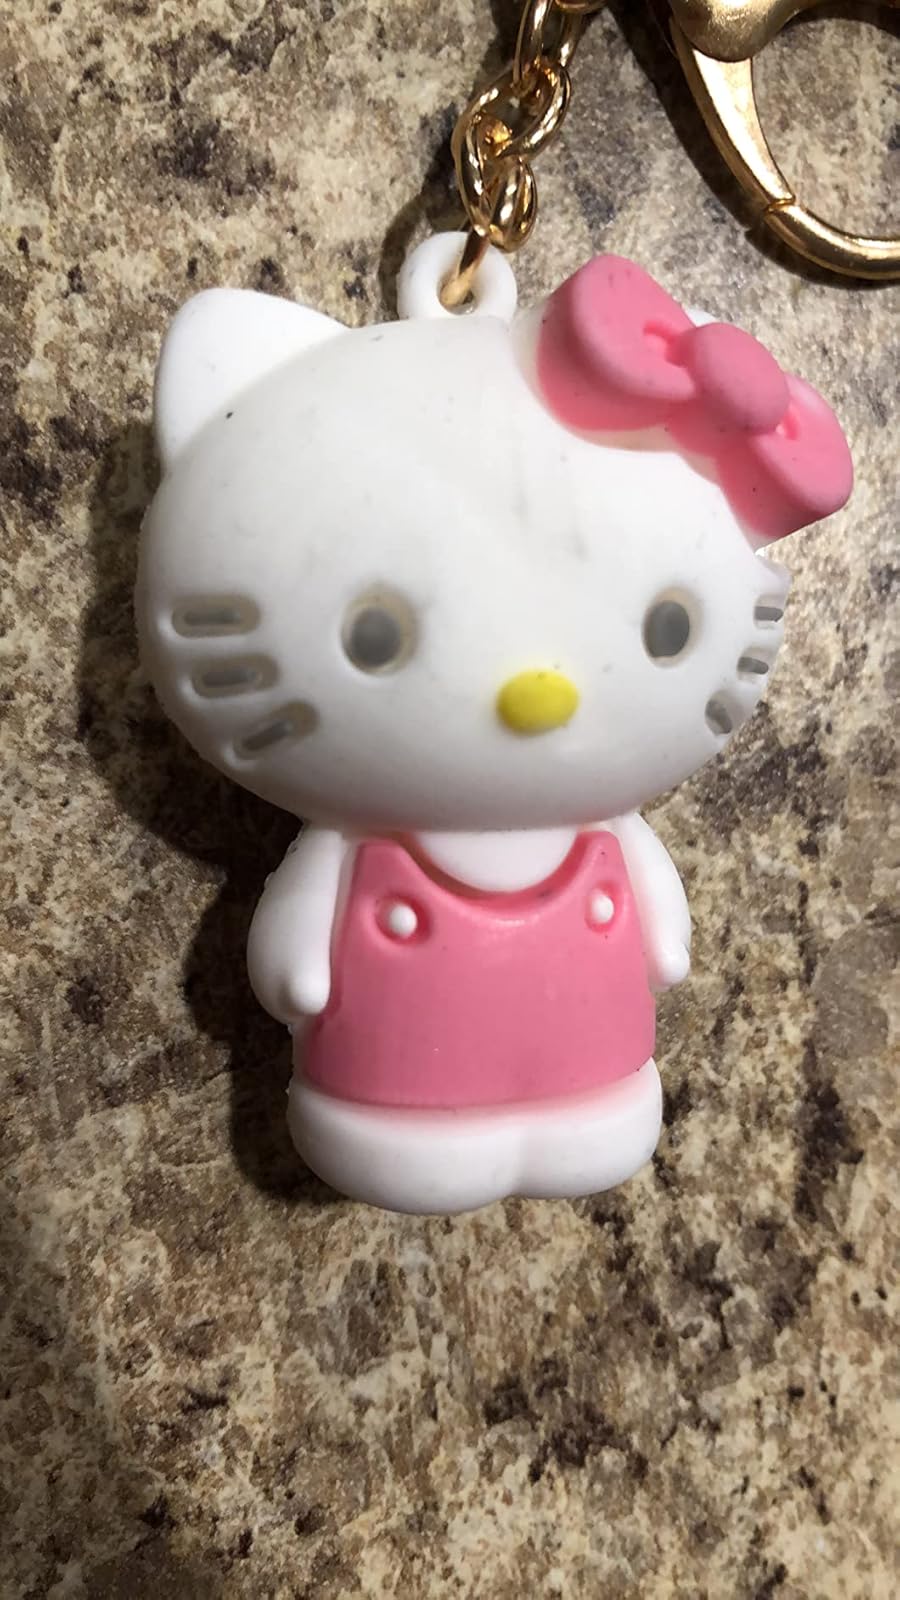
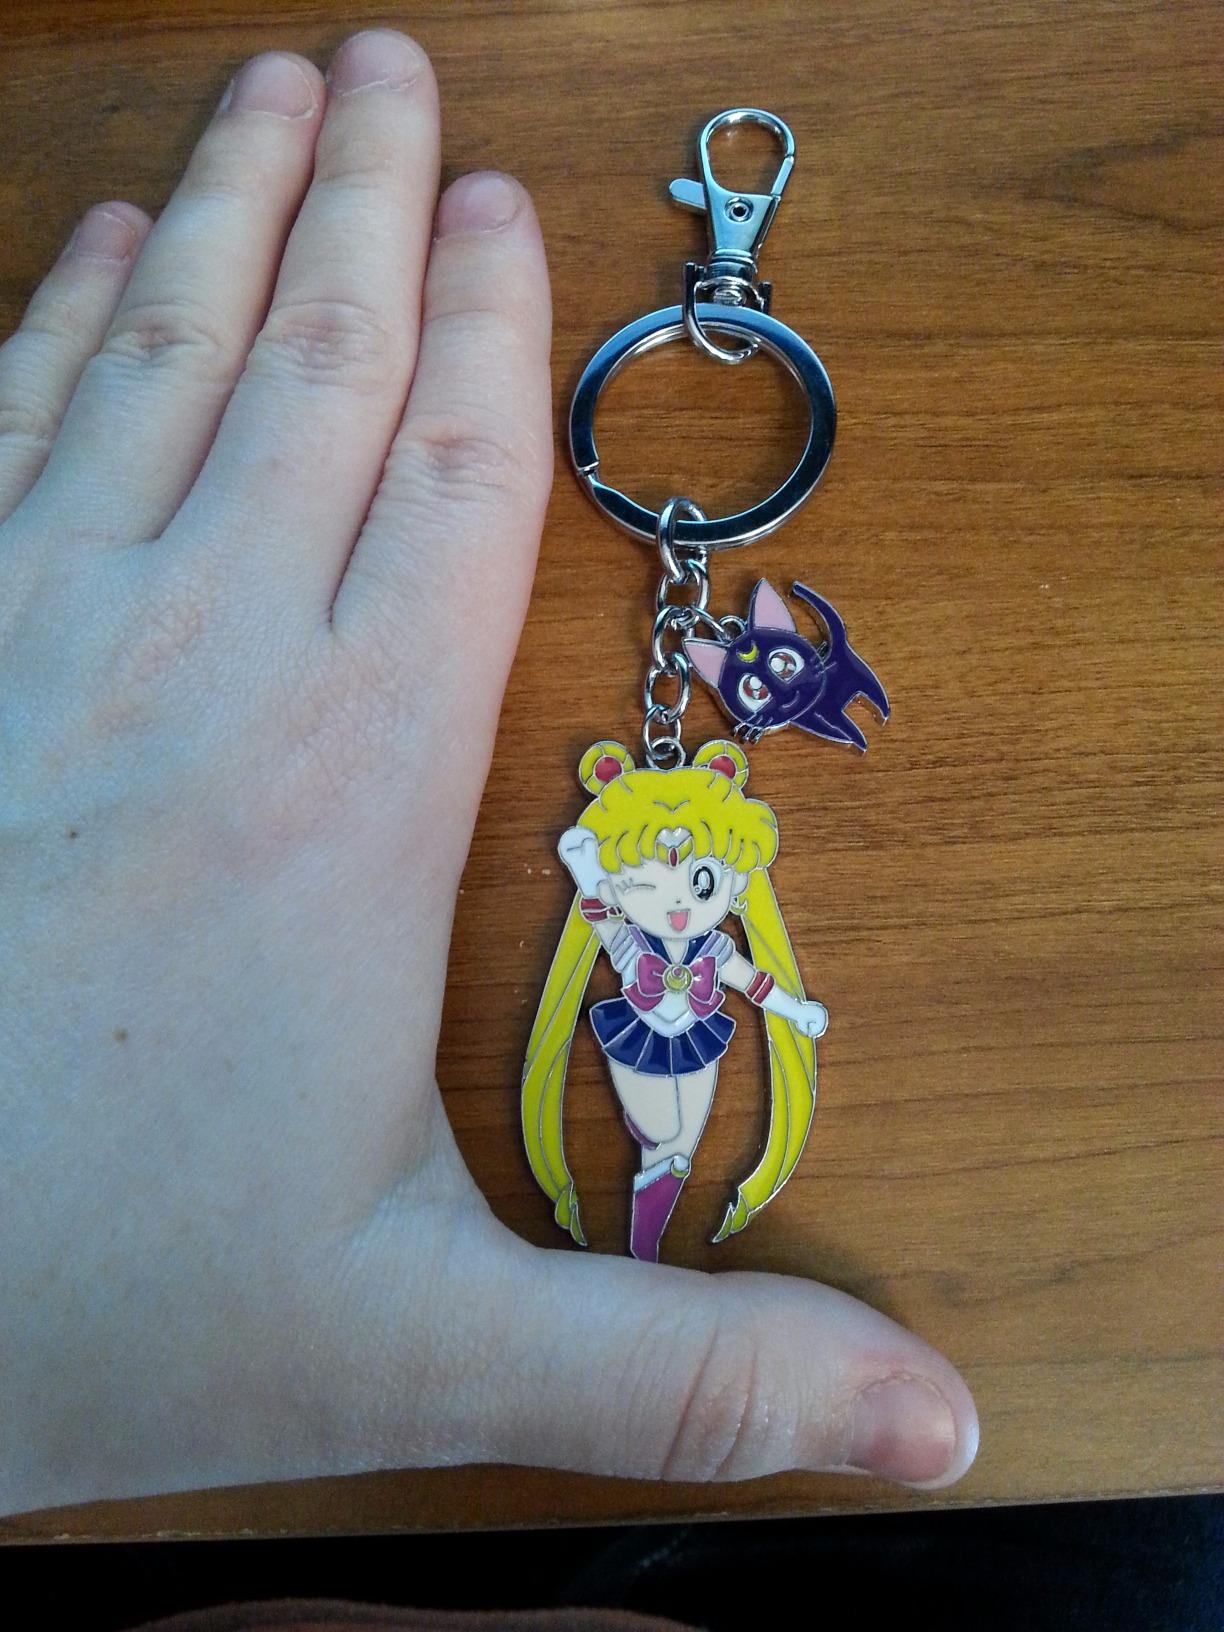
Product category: accessories_keychain
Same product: no